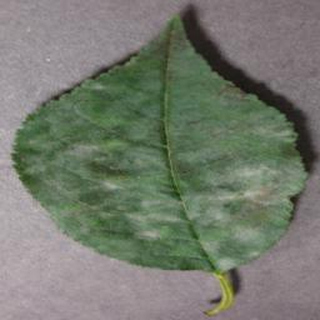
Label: cherry_powdery_mildew